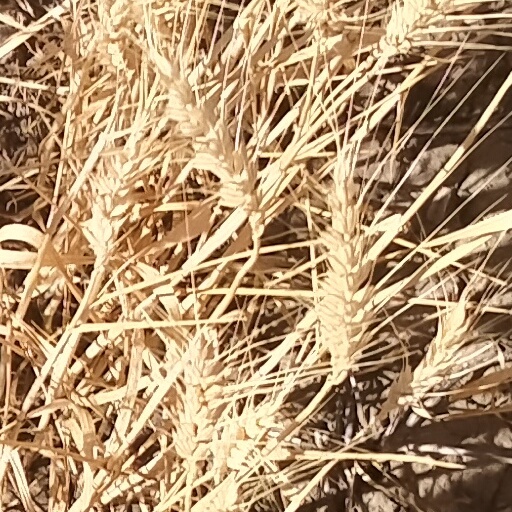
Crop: wheat